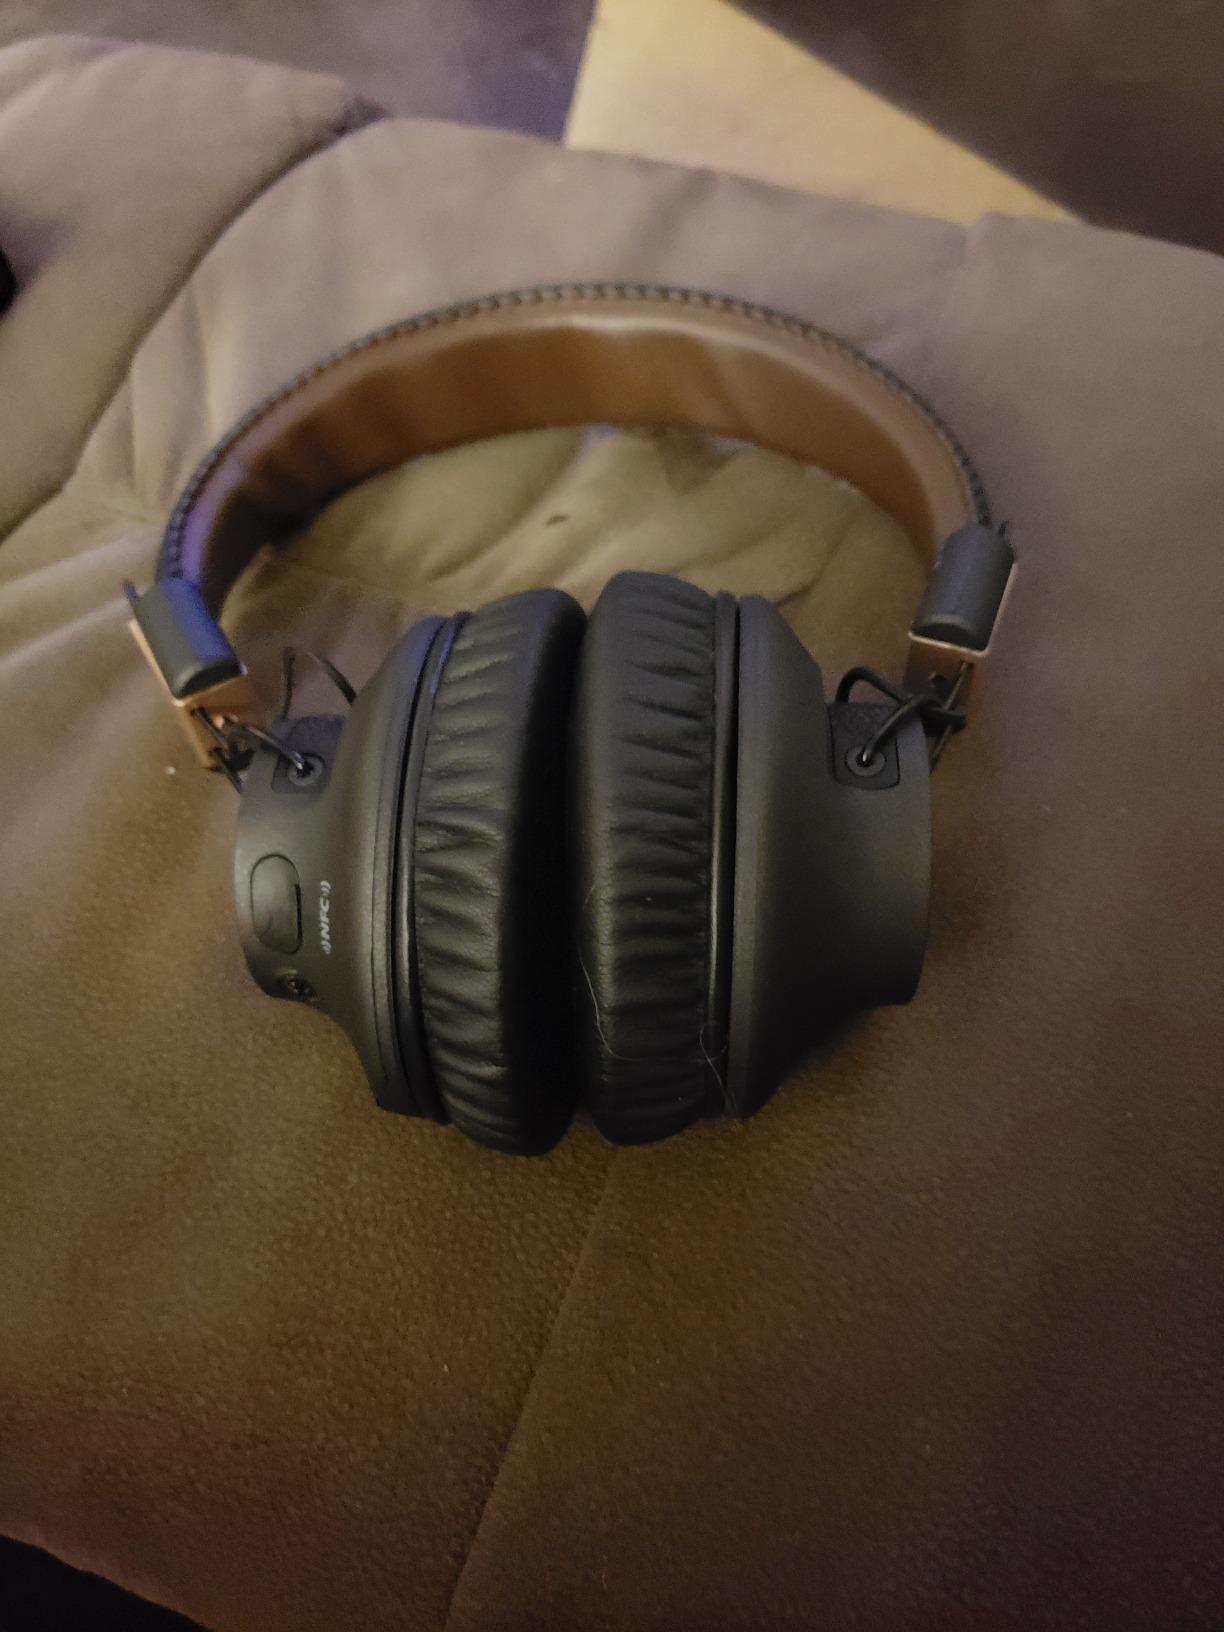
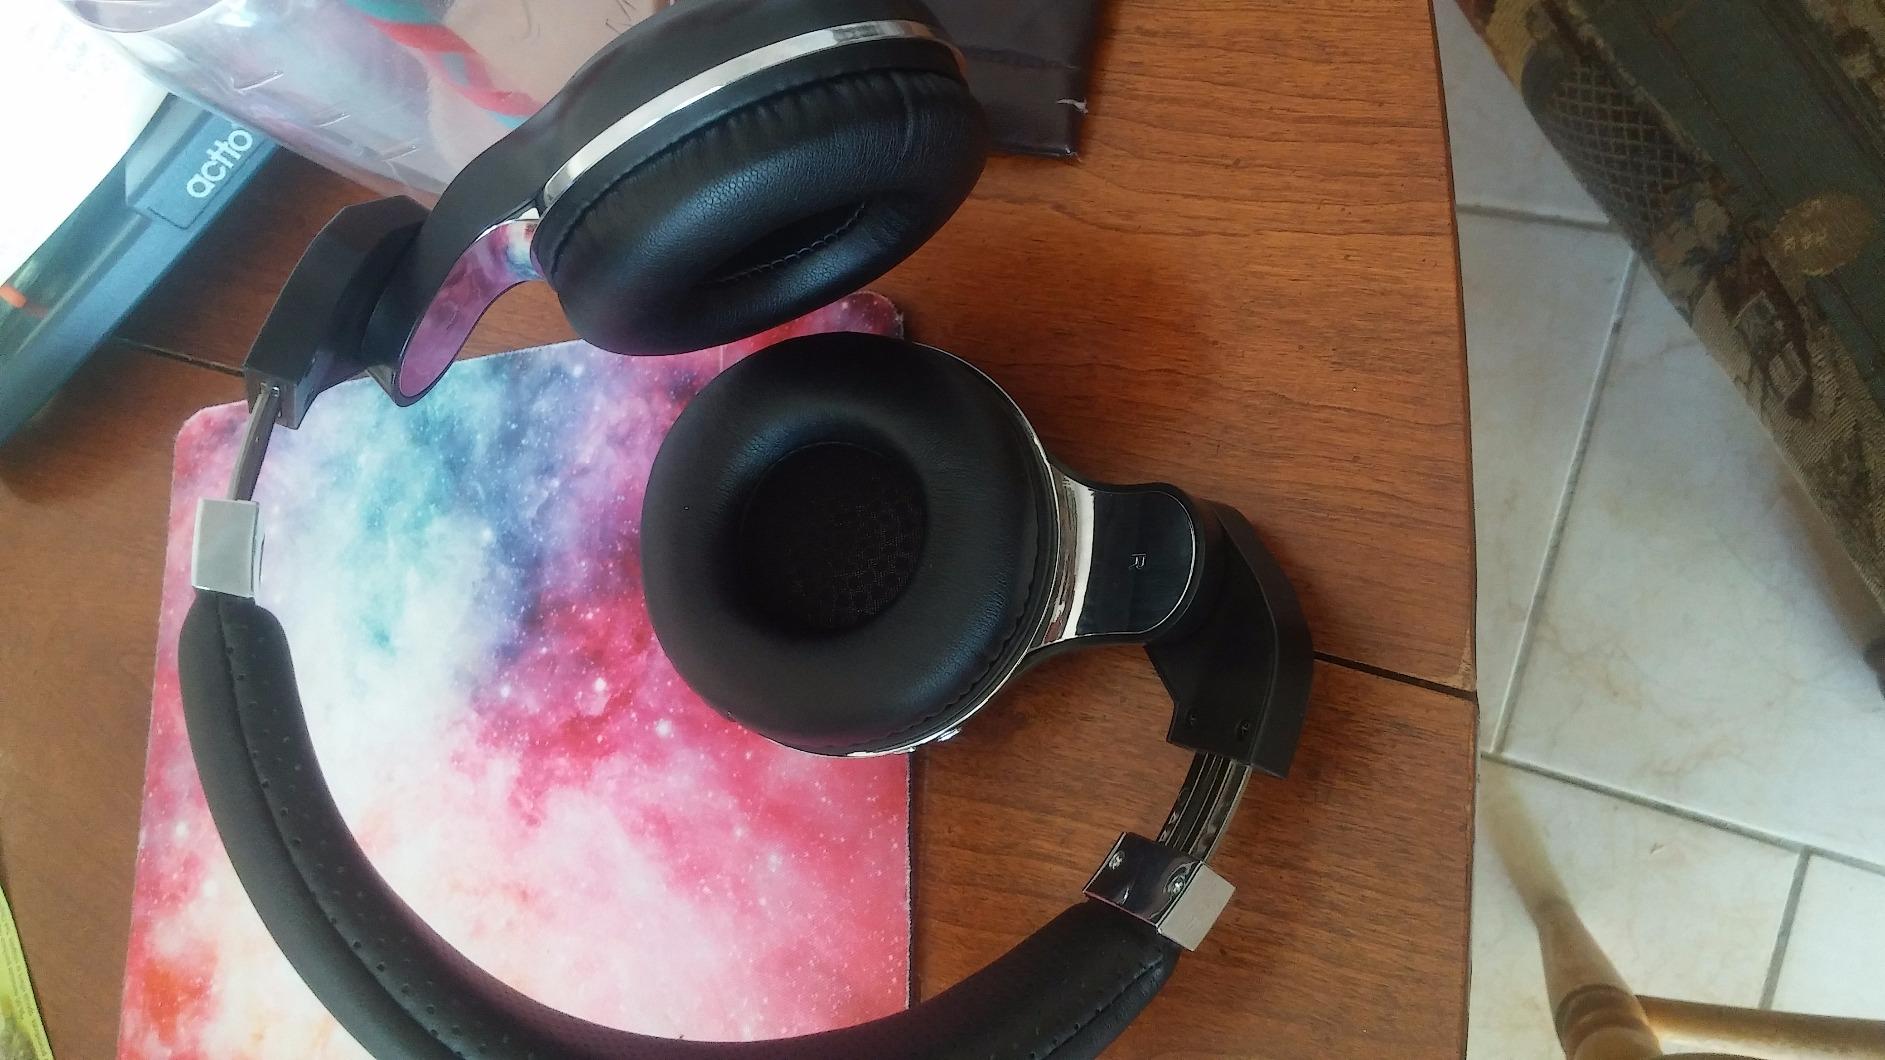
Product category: headphones
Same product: no